Collegium Nobilium (Jesuit), Warsaw

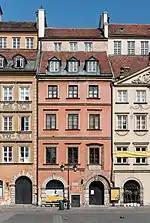
Kamienica Winklerowska in Warsaw, original premises of the "Collegium Nobilium"

The Collegium Nobilium was a Jesuit foundation in Warsaw between 1752 and 1777. It was intended to provide an élite education for the sons of Magnates of Poland and Lithuania, and other leading Szlachta families, likely to run the country or represent it abroad. It is sometimes confused with another longer established educational institution with the same name, run by the Piarists order in the capital.